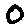
Label: 0